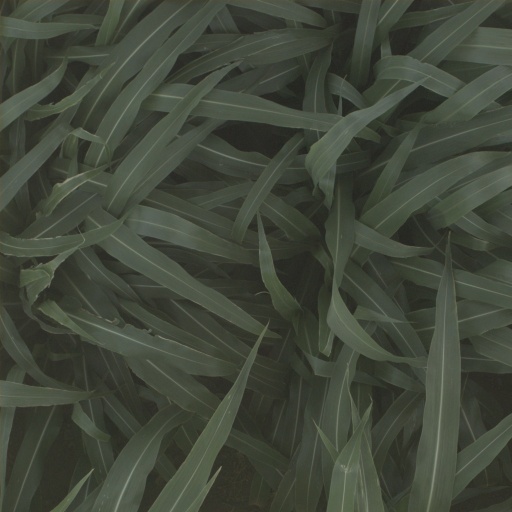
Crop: sorghum